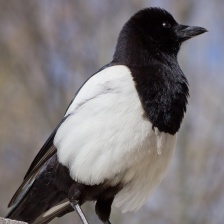
Species: EURASIAN MAGPIE
Scientific name: PICA PICA
ImageNet parent category: magpie